Timothy Eaton Memorial Church

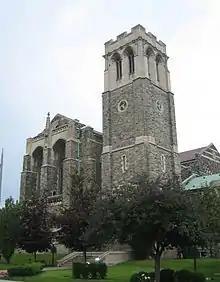
South side of the church in 2008

Timothy Eaton Memorial Church is a church located at 230 St. Clair Avenue West in Forest Hill, Toronto, Ontario. Originally Methodist, since 1925, it has belonged to the United Church of Canada. The church is named in memory of Timothy Eaton, founder of the Eaton's department store chain, whose family donated the land the church sits on. It was completed in 1915 in the Gothic Revival style by Wickson & Gregg.